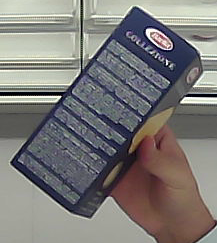
Product: barilla_lasagne